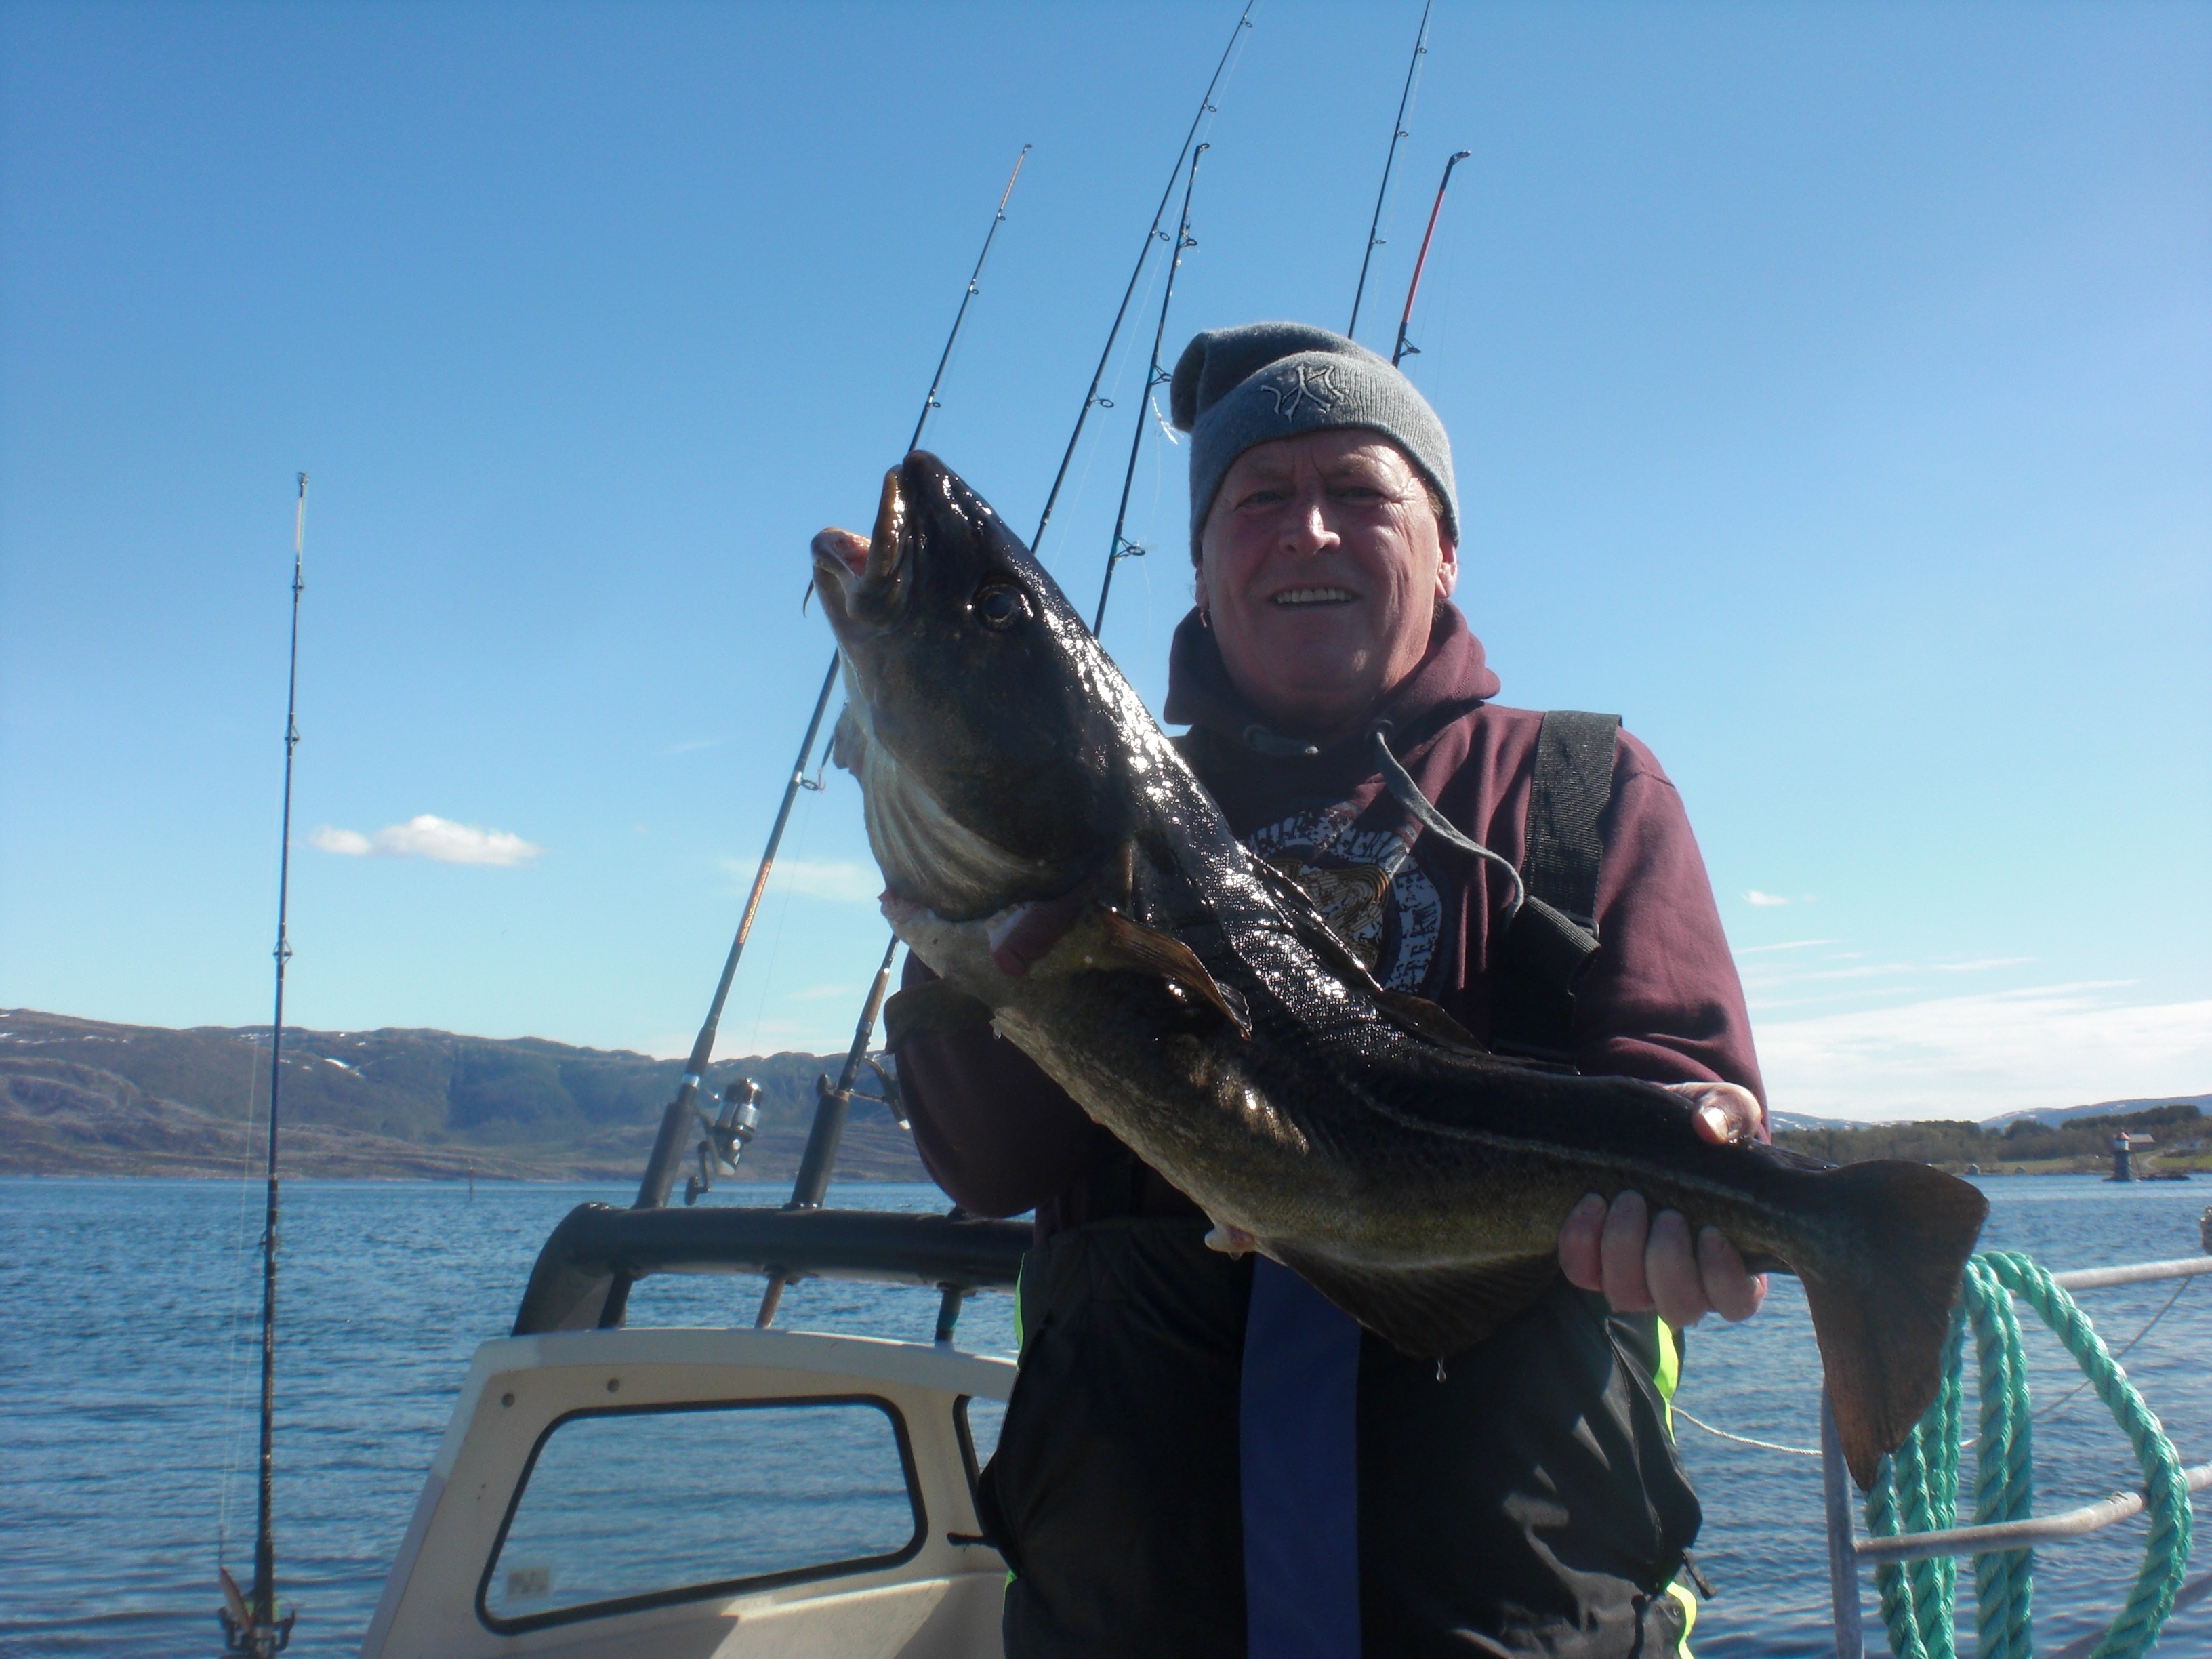
recreation, fishing, fish, bass, norway, angler, angling, fang, fischer, cod, casting fishing, big game fishing, jigging